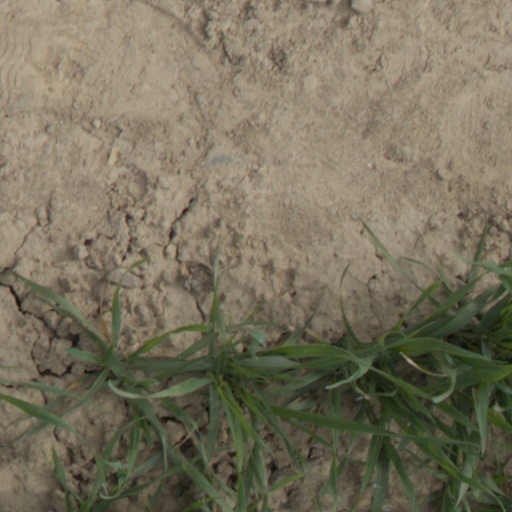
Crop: wheat